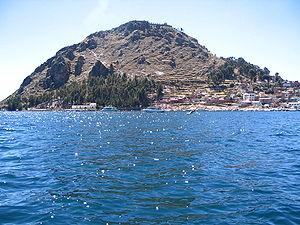
Le Calvaire à Copacabana en Bolivie. Tous les jours, des pélerins viennent prier Jesus.